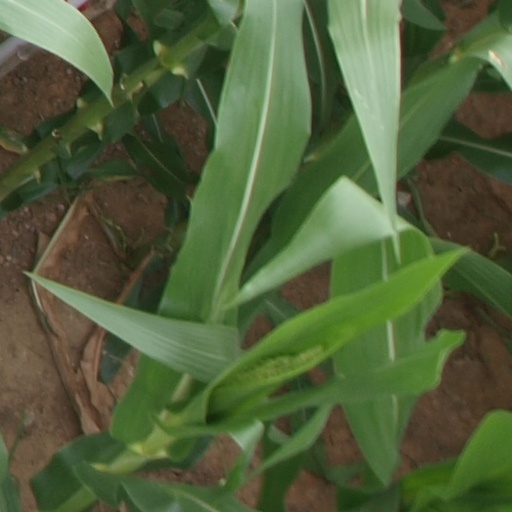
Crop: maize; corn